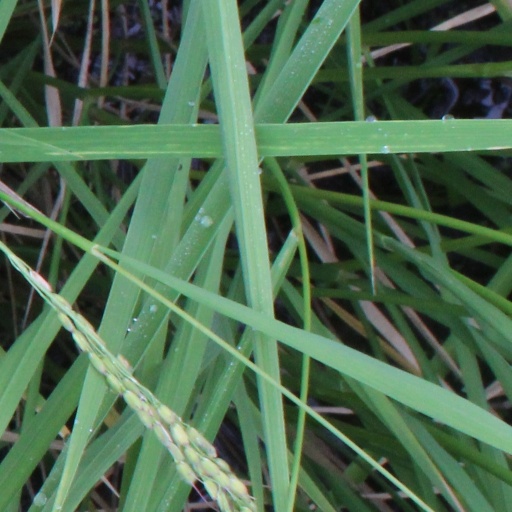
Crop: rice